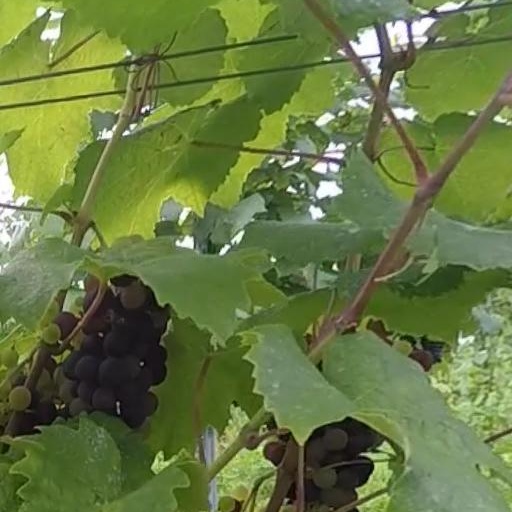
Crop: grape